Salvatore Accardo

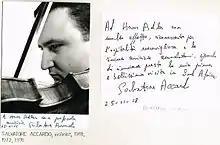
Salvatore Accardo 1968, photo dedicated on first of three acclaimed Southern Africa tours organised by Hans Adler.

Accardo studied violin in the southern Italian city of Naples in the 1950s. He gave his first professional recital at the age of 13 performing Paganini's "Capricci". In 1958 Accardo became the first prize winner of the Paganini Competition in Genoa.